Manas River

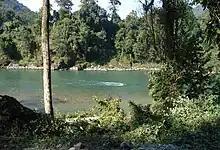
Clear waters of the Manas River in the sanctuary

The total combined length of all tributaries of the river system in Bhutan amounts to . The main stem of the river, the Tawang Chu, originates in the Tawang district of Arunachal Pradesh in India and after flowing in a southwesterly direction enters Bhutan near Trashigang. At Duksum in Trashi Yangtse, the Tawang Chu is joined by the Kholong Chu, which rises in the northern Himalaya snow ranges of Bhutan. Further downstream, the Gamri Chu, flowing down from Sakten, joins it. At Trashigang, the width of the riverbed is about and the riverbed elevation is .